St. Charles Air Line Bridge

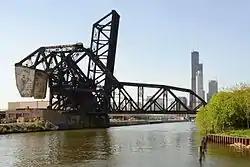
St. Charles Air Line Bridge with an upright B&OCT Bascule Bridge just behind

The St. Charles Air Line Bridge is a Strauss Trunnion bascule bridge which spans the Chicago River in Chicago, Illinois.